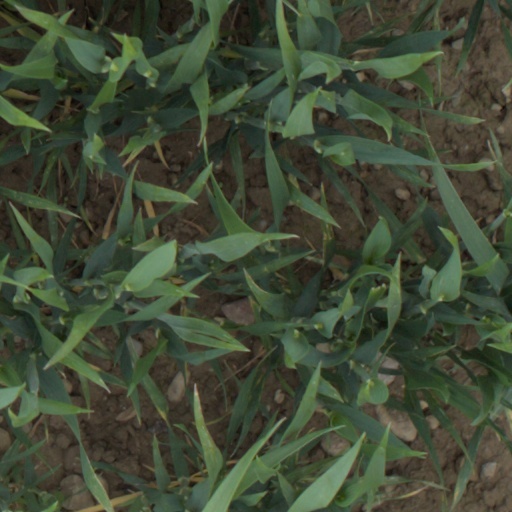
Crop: wheat